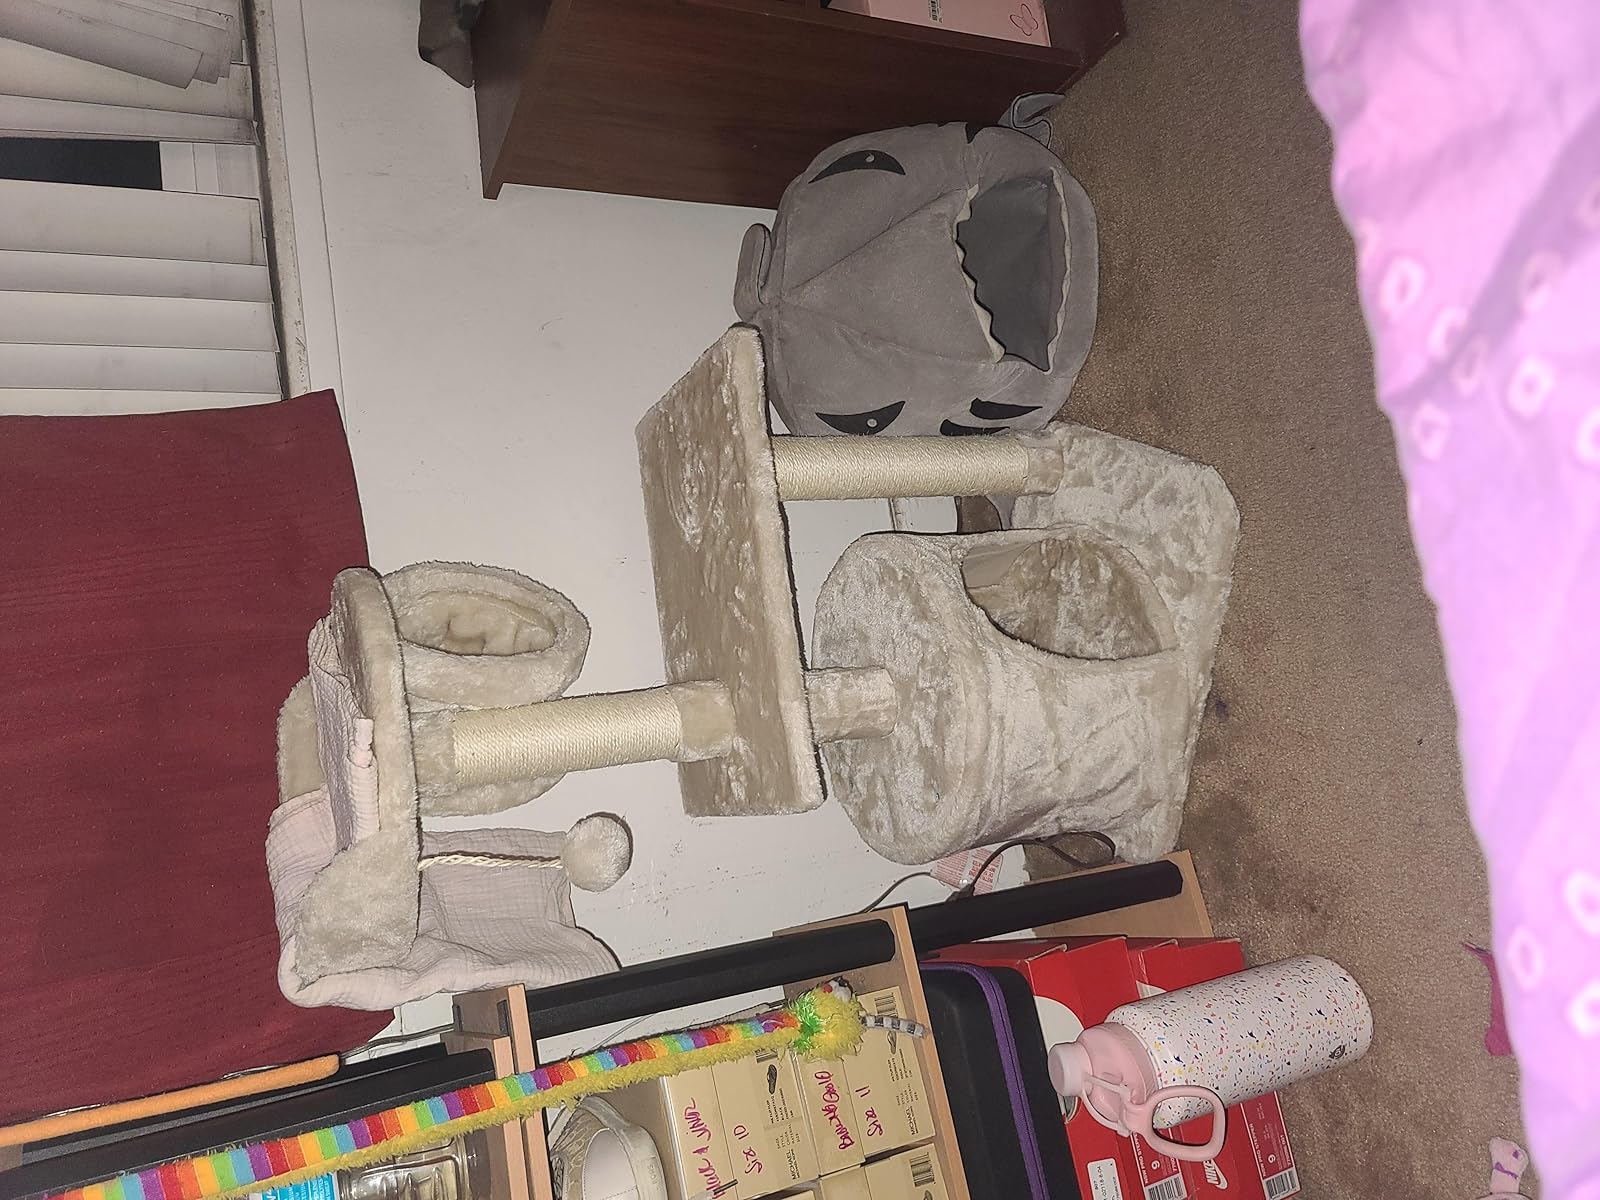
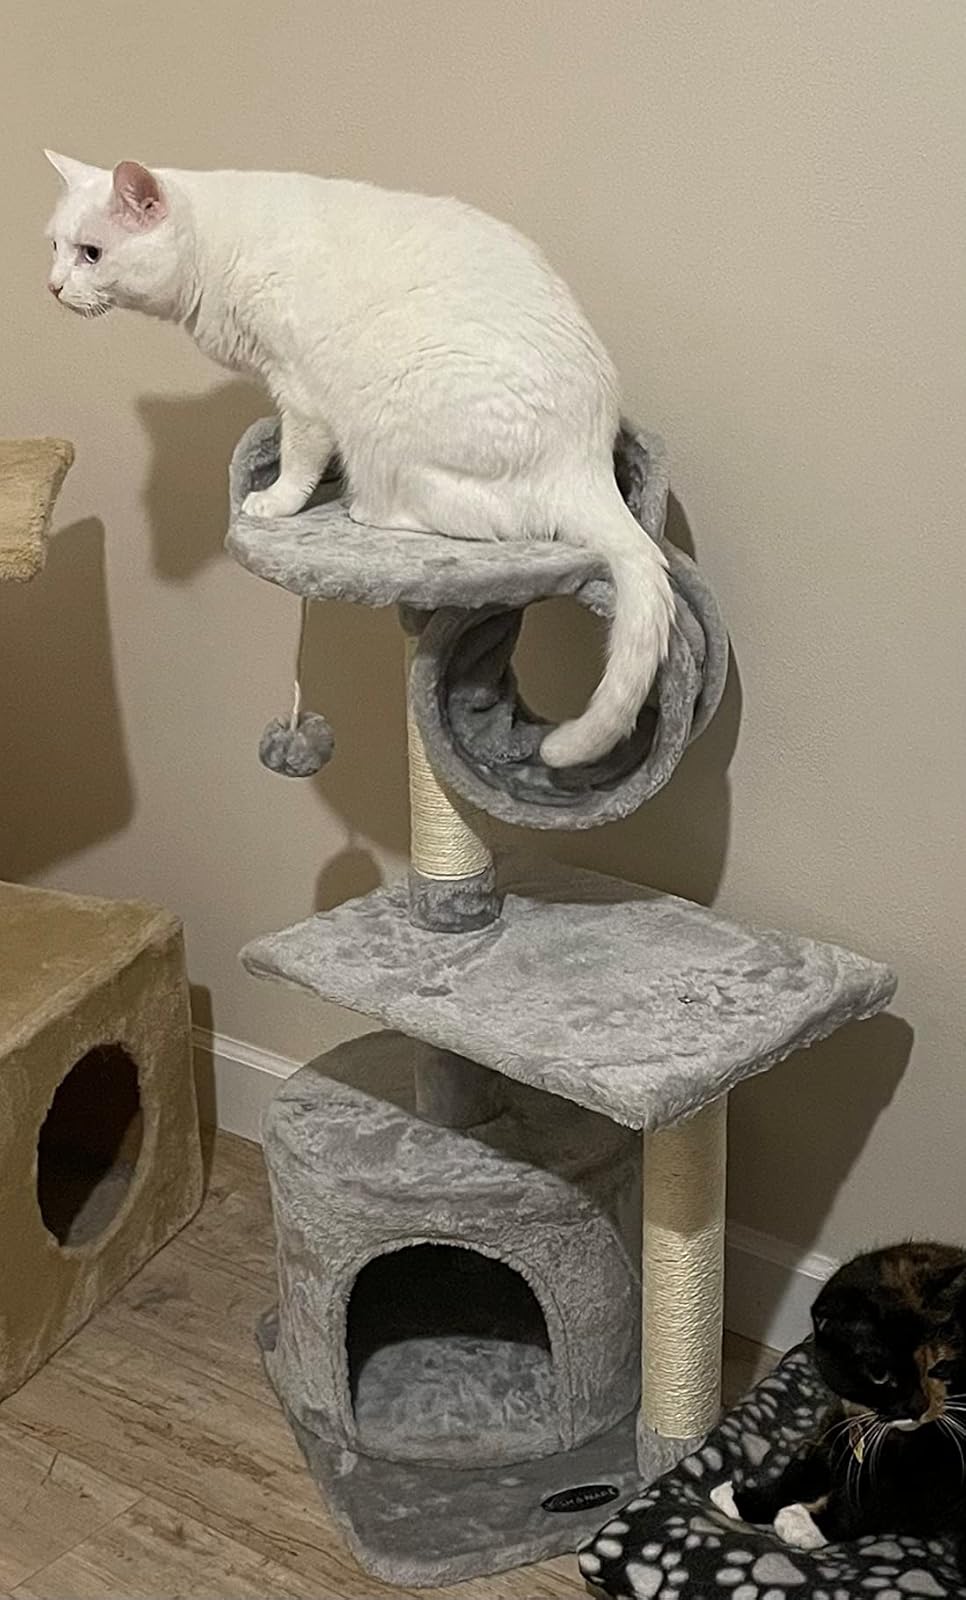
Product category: items_cat tree
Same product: yes